Château de Villefranche

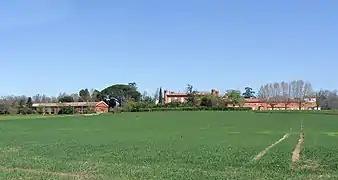
General view

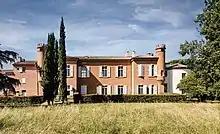
Castle and chapel, north-east view

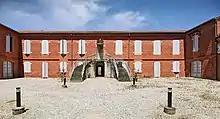
Inner courtyard

The Château de Villefranche is a castle and stately home in the "commune" of Villeneuve-lès-Bouloc in the Haute-Garonne "département" of France. Originally built in the 16th century, it was transformed in the 18th and 19th centuries.